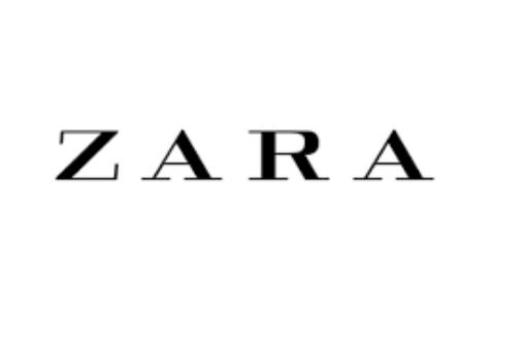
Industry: Clothes